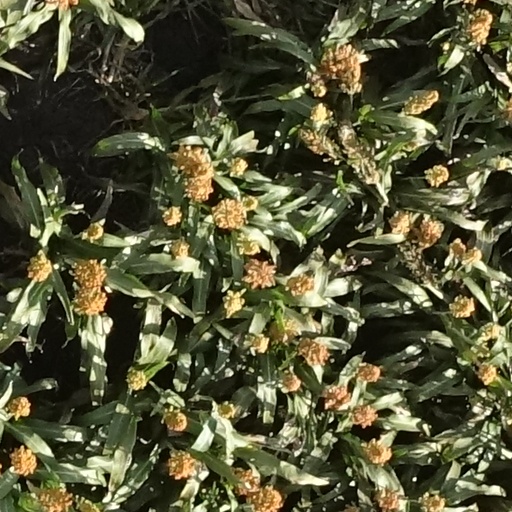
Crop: sorghum